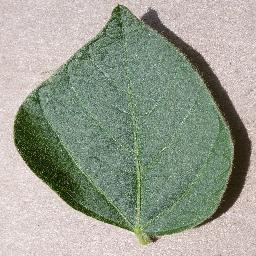
Label: Soybean___healthy